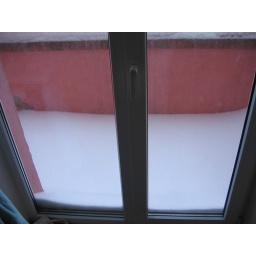
My balcony is covered in snow! I can't even open the door without letting in a small avalanche!